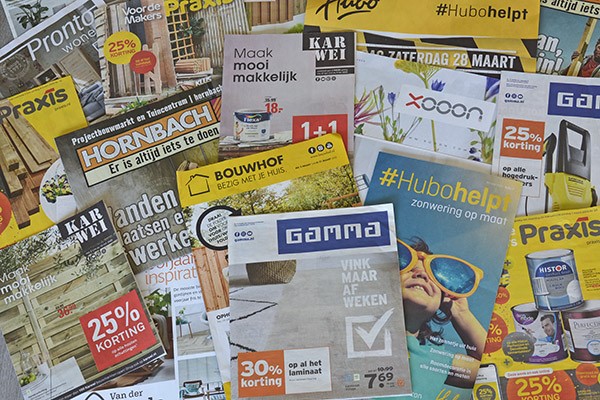
Waste category: paper